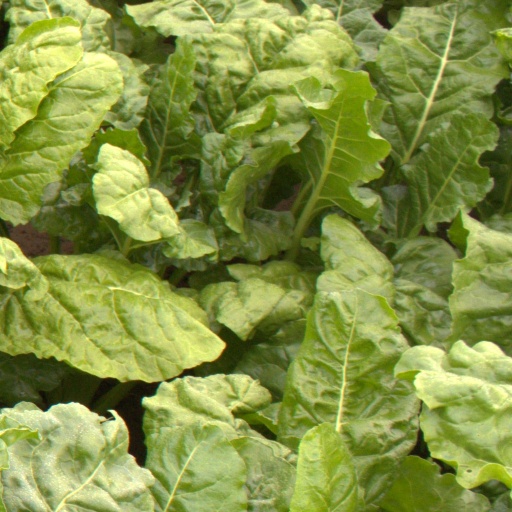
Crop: sugar beet